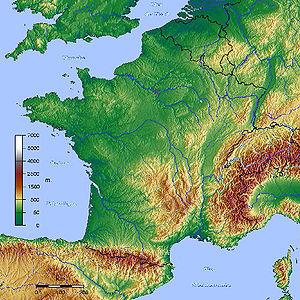
Carte fr:France Topographique 500x500 JPG Source:Wikisoft* @@@ 5 janvier 2009 Ã 10:58 (CET) fr:Catégorie:France Licence: